Minter Army Airfield auxiliary fields

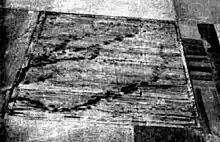
Dunlap Auxiliary Field in 19434

Wasco Auxiliary Field or Wasco Field No. 1 was a satellite airfield of Minter Field, 1.5 miles north the town of Wasco, California, at at an elevation of . The US Army leased the small 40-acre Wasco Airport and 120 acres north of the airport from Kern County on June 16, 1941. Minter Field was 12 miles to the southeast of Wasco Field. The Army built a five-runway landing mat on the site, with no other improvements. In 1944 Pond Field was closed and the lease ended on June 30, 1951. The Wasco Auxiliary Field is now the Wasco-Kern County Airport a single runway on a public airport.